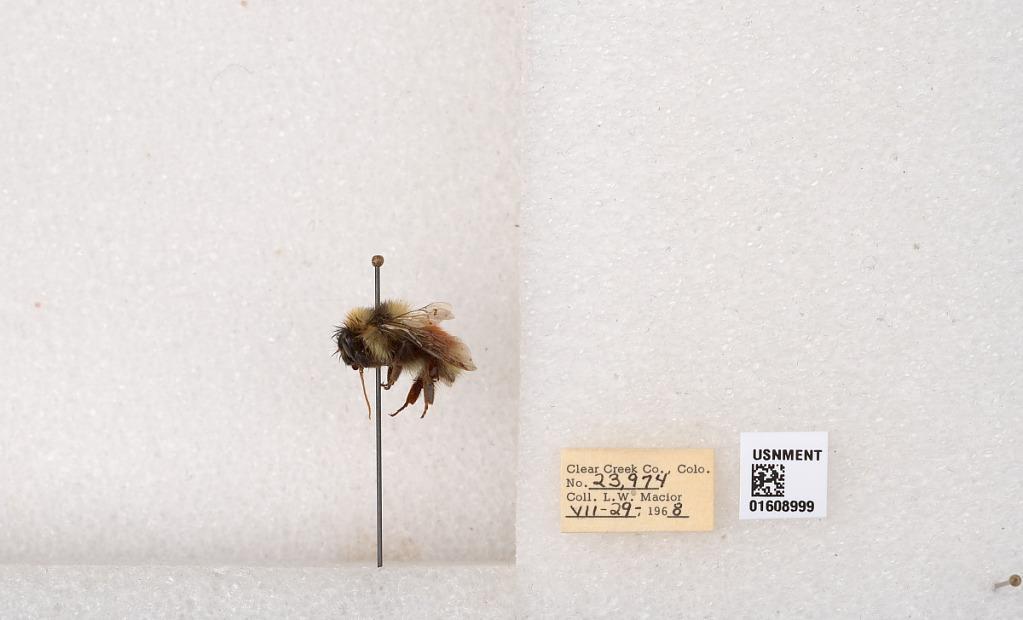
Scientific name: Bombus (Pyrobombus) sylvicola Kirby
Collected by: L. Macior
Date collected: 1968-7-29
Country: United States
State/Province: Colorado
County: Clear Creek
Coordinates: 39.6891, -105.644